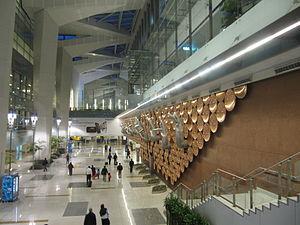
L'aéroport international Indira-Gandhi est le principal aéroport de la région de Delhi en Inde. Nommé en hommage à l'ancienne Première ministre Indira Gandhi, il est le premier aéroport indien en nombre de voyageurs depuis 2009 et de fret depuis 2015, devant l'aéroport de Mumbai.
L'Inde, officiellement la république de l'Inde, est un pays d'Asie du Sud qui occupe la majeure partie du sous-continent indien. Sa capitale est New Delhi. L'Inde est le deuxième pays le plus peuplé et le septième pays le plus grand du monde. Le littoral indien s'étend sur plus de sept mille kilomètres. Le pays a des frontières communes avec le Pakistan au nord-ouest, la Chine au nord et à l'est-nord-est, le Népal au nord-est, le Bhoutan, le Bangladesh et la Birmanie à l'est-nord-est. Sur l'océan Indien, l'Inde est à proximité des Maldives au sud-sud-ouest, du Sri Lanka au sud et de l'Indonésie au sud-est. L'Inde revendique également une frontière avec l'Afghanistan au nord-ouest. L'Inde dispose de l'arme nucléaire depuis 1974 après avoir fait des essais officiels.